Asew

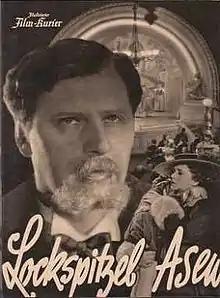

Asew or Double-Agent Asew or Asew the Agent Provocateur is a 1935 German-Austrian thriller film directed by Phil Jutzi and starring Fritz Rasp, Olga Chekhova, and Hilde von Stolz. It was shot at the Sievering and Rosenhügel Studios in Vienna. The film's sets were designed by the art director Julius von Borsody.